Adam Pugh

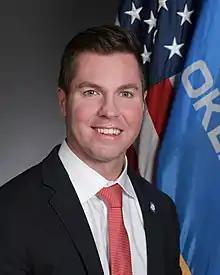

Adam Pugh (born October 12, 1977) is an American politician who has served in the Oklahoma Senate from the 41st district since 2016.